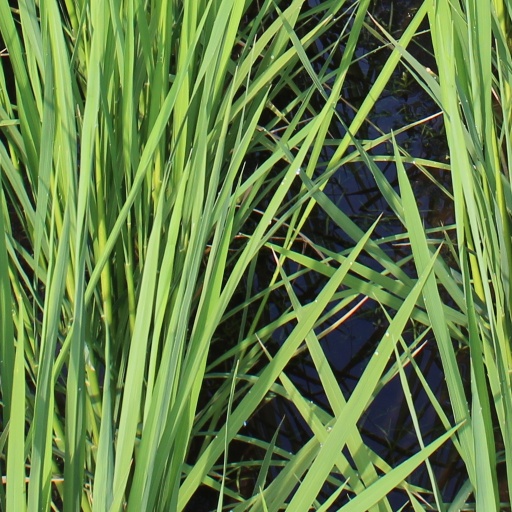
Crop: rice